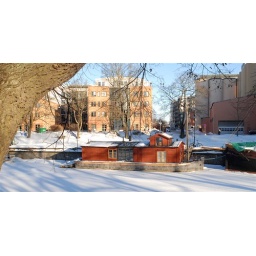
All the boats in the river #18b